Question: Please indicate a possible affordance area of the hot dog that can be used for eating
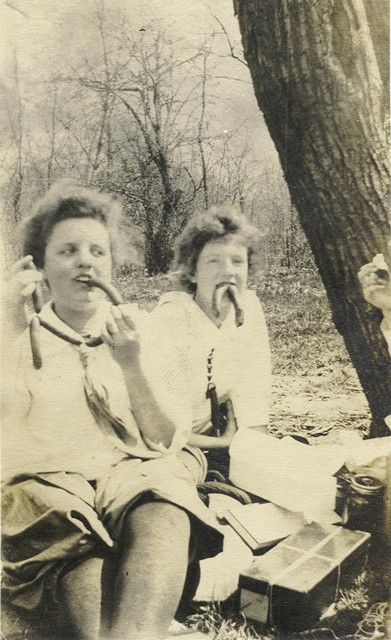
Answer: [78.207, 265.865, 119.109, 306.767]